New Law School building, University of Sydney

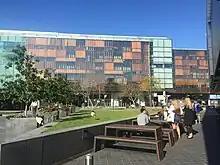
Landscaped public space outside the New Law School

A public area with lawns, terraced landscapes and plazas is created at the level of Eastern Avenue, which is the major artery of the campus. FJMT believes that the public area is an "important contributor to the creation of campus life", therefore enhancing it becomes one of the major design priorities of the New Law School. As a result, movement is expanded out and about the site, as FJMT recognises the social experience of knowledge exchange to be gained through informal interaction of active social participation outside the classroom.